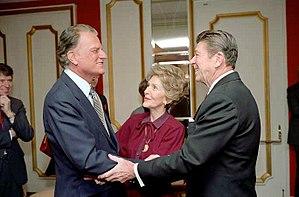
William Franklin Graham, Jr., dit Billy Graham, né le 7 novembre 1918 à Charlotte et mort le 21 février 2018 à Montreat dans le même État américain, est un pasteur et prédicateur chrétien évangélique baptiste américain.